Tomáš Krupčík

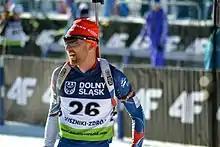
Tomáš Krupčík in 2017

Tomáš Krupčík (born 8 January 1988) is a Czech biathlete. He competed at the 2014 Winter Olympics in Sochi, in sprint and the men's relay.